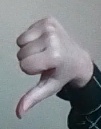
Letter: waw